Karl-Theodor zu Guttenberg

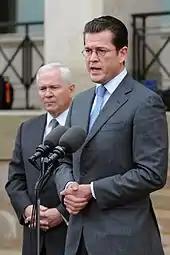
Guttenberg with U.S. Secretary of Defense Robert M. Gates in front of the Pentagon, 2009

The 2009 Bundestag elections led to a change in government, as the incumbent grand coalition of CDU/CSU and SPD was replaced by a center-right coalition of CDU/CSU and FDP.